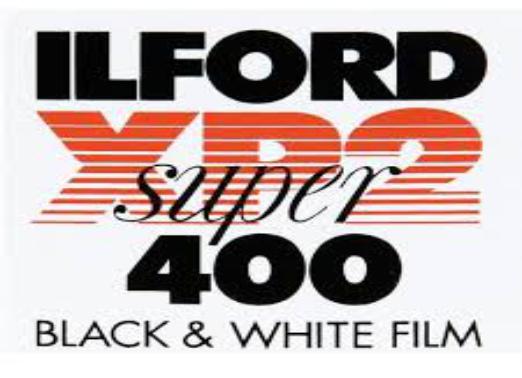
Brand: Ilford
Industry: Electronic